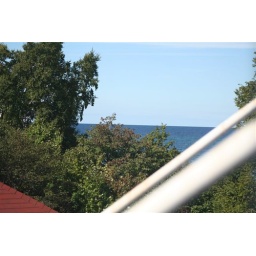
looking out window from lighthouse at White Fish Point in Michigans upper peninsula